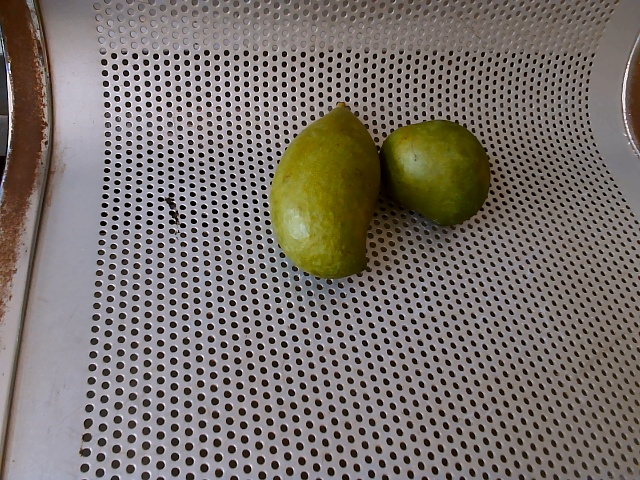
Label: Raw_Mango